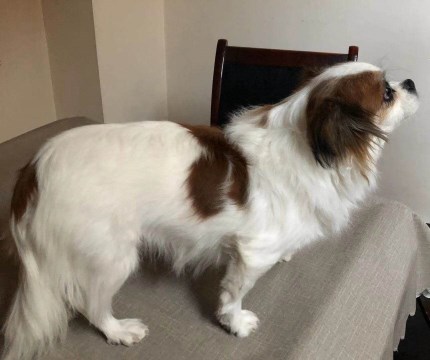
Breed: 806-n000129-papillon